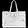
Label: Bag